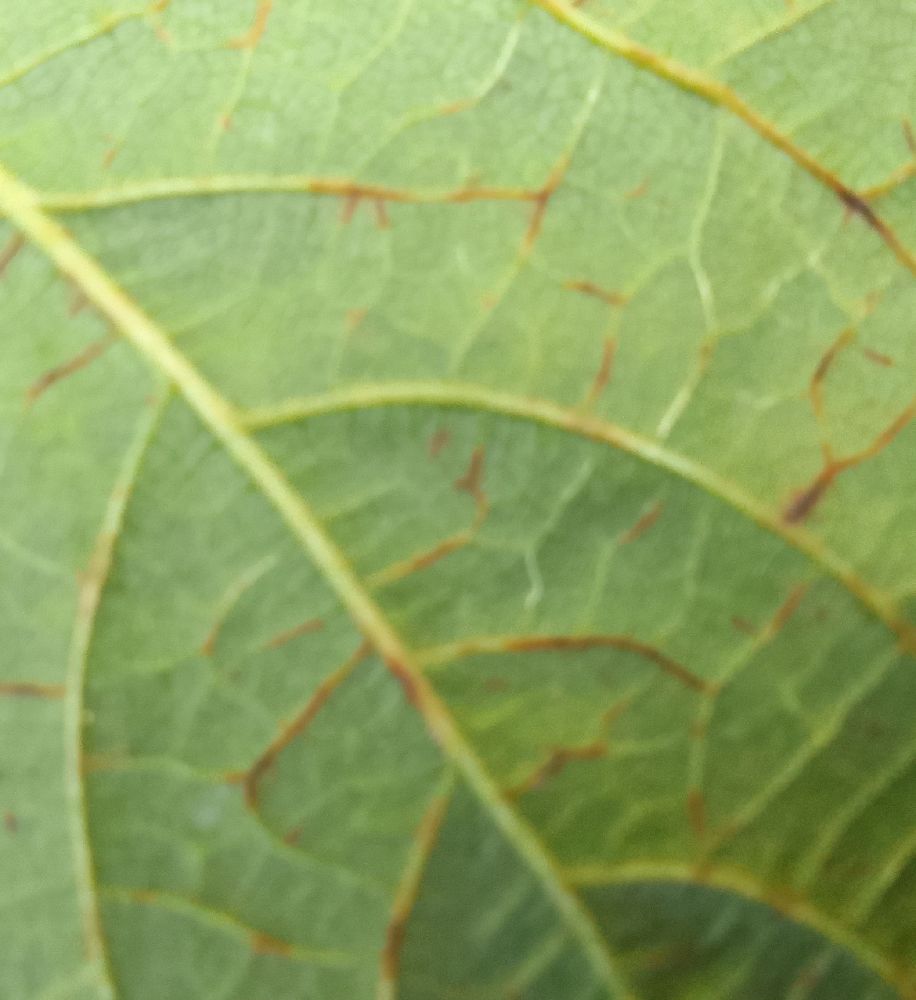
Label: anthracnose